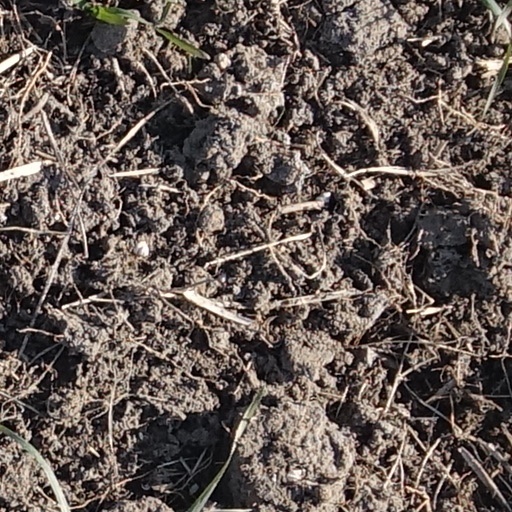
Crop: wheat